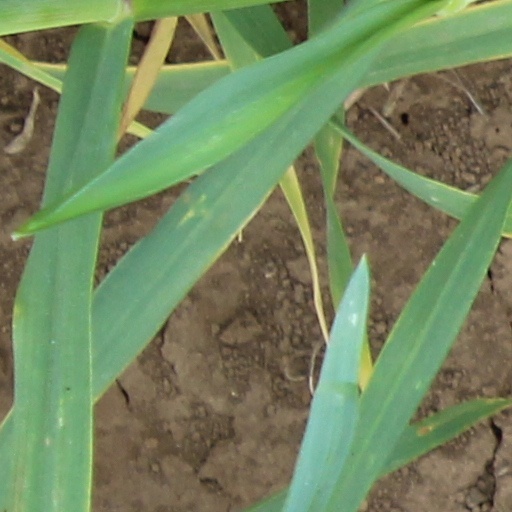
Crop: wheat